William Joscelyn Arkell

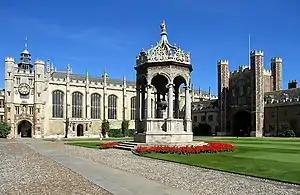
Great Court at Trinity college, Cambridge

Arkell married Ruby Percival in 1929 and bought a large house at Cumnor, near Oxford, before moving to Cambridge in 1949. They had three sons, born between 1932 and 1937. They also established a holiday home at Ringstead Bay in Dorset. Through his link with the family brewery business, Arkell was independently wealthy.